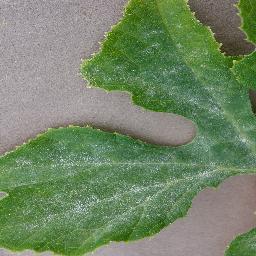
Label: Squash___Powdery_mildew